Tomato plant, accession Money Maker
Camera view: horizontal (90 deg, fisheye); turntable rotation: 90 degrees
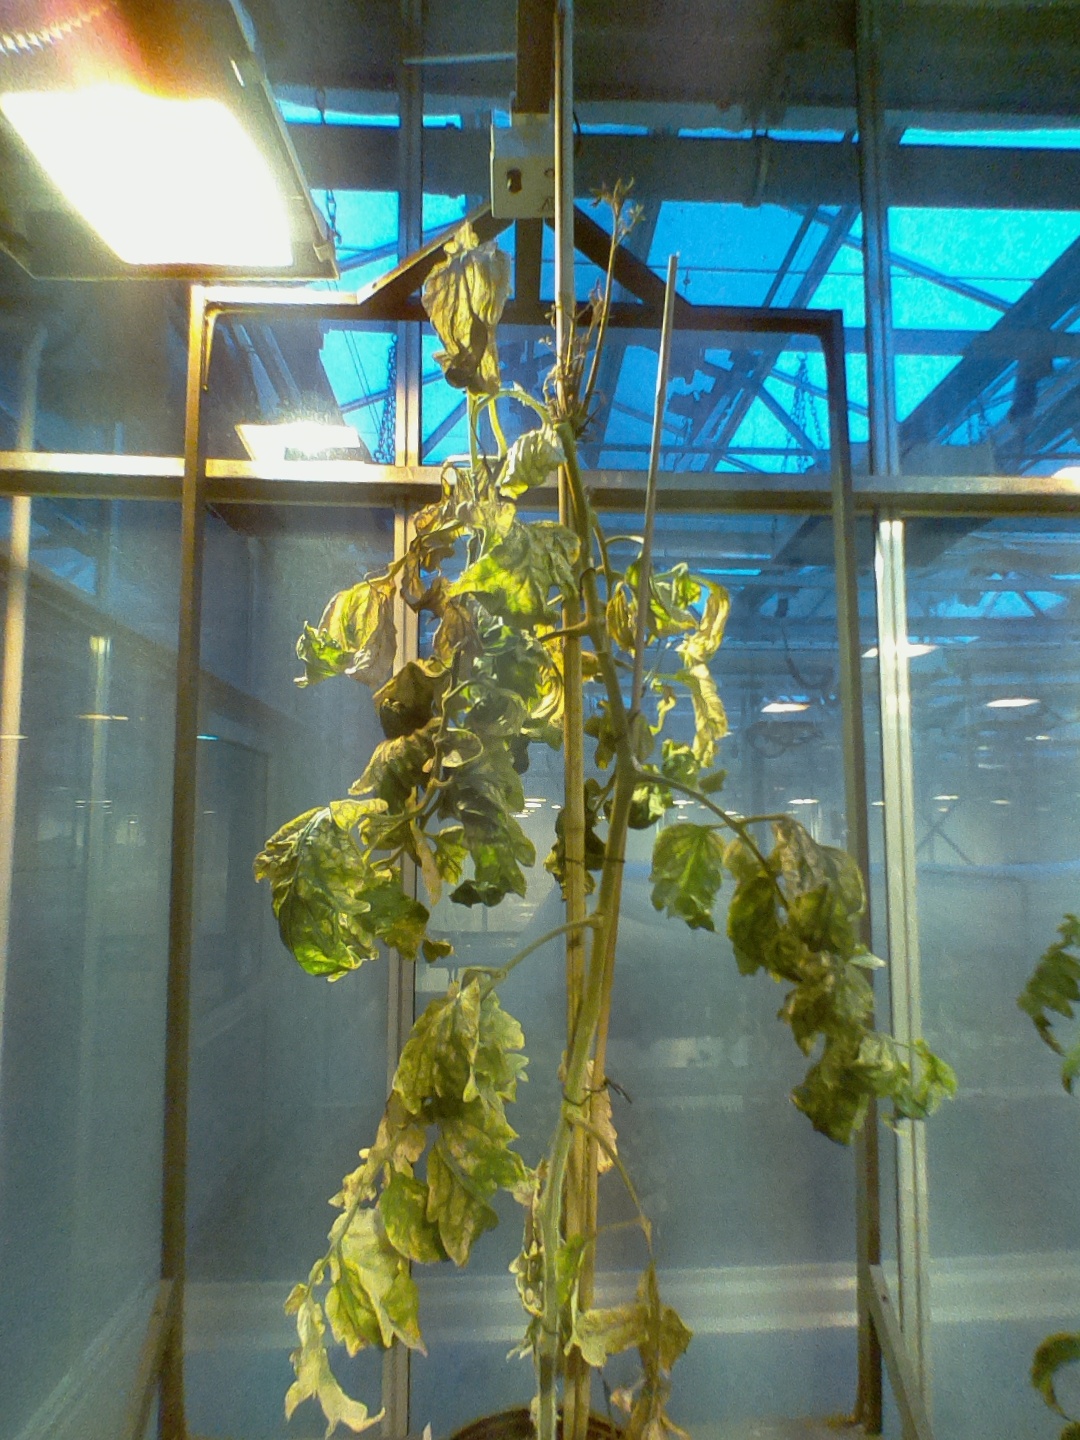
BBCH growth stage 51: First inflorence visible, visible closed flower bud